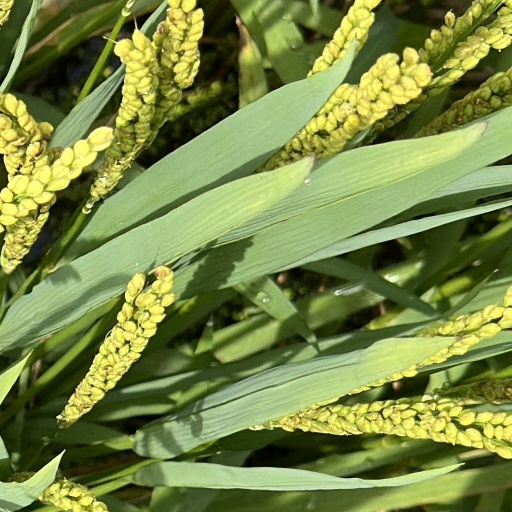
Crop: rice